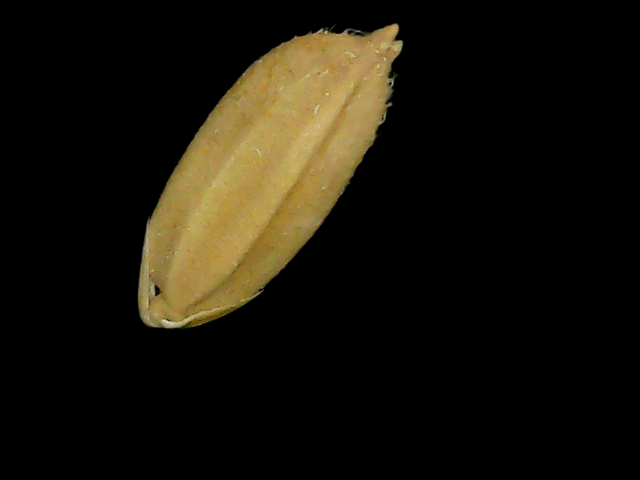
Rice variety: Bd52